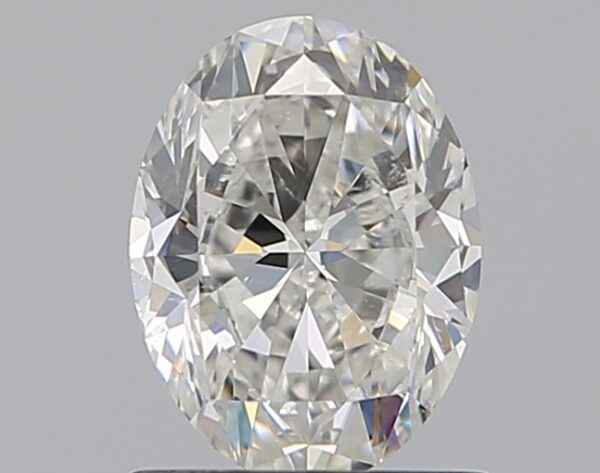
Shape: oval
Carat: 1
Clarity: SI1
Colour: G
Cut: VG
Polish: EX
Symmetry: EX
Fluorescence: F
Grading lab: GIA
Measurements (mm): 7.25 x 5.45 x 3.53